Weiyang District, Yangzhou

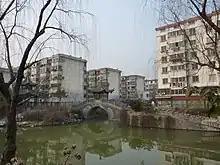
The Caohe Canal (foreground) and Ying'en Pavilion (center left) in the former Weiyang District

Weiyang District was a district of the city of Yangzhou, Jiangsu province, People's Republic of China. In November 2011, it was merged into Hanjiang District.